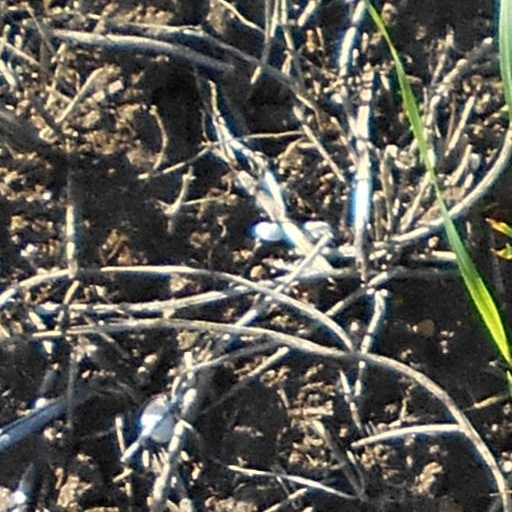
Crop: wheat